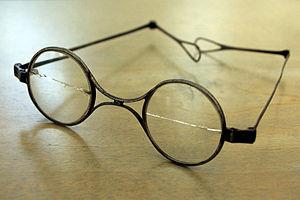
Franz Schubert [fʁɑ̃t͡s ʃubɛʁ], né le 31 janvier 1797 à Lichtental et mort le 19 novembre 1828 à Vienne, est un compositeur autrichien.
La maison natale-musée de Franz Schubert est une maison-musée de Vienne en Autriche. Le célèbre compositeur de musique classique autrichien Franz Schubert y est né et y a vécu les quatre premières années de sa vie. Un musée de la musique dépendant du musée de Vienne lui est dédié depuis 1912.